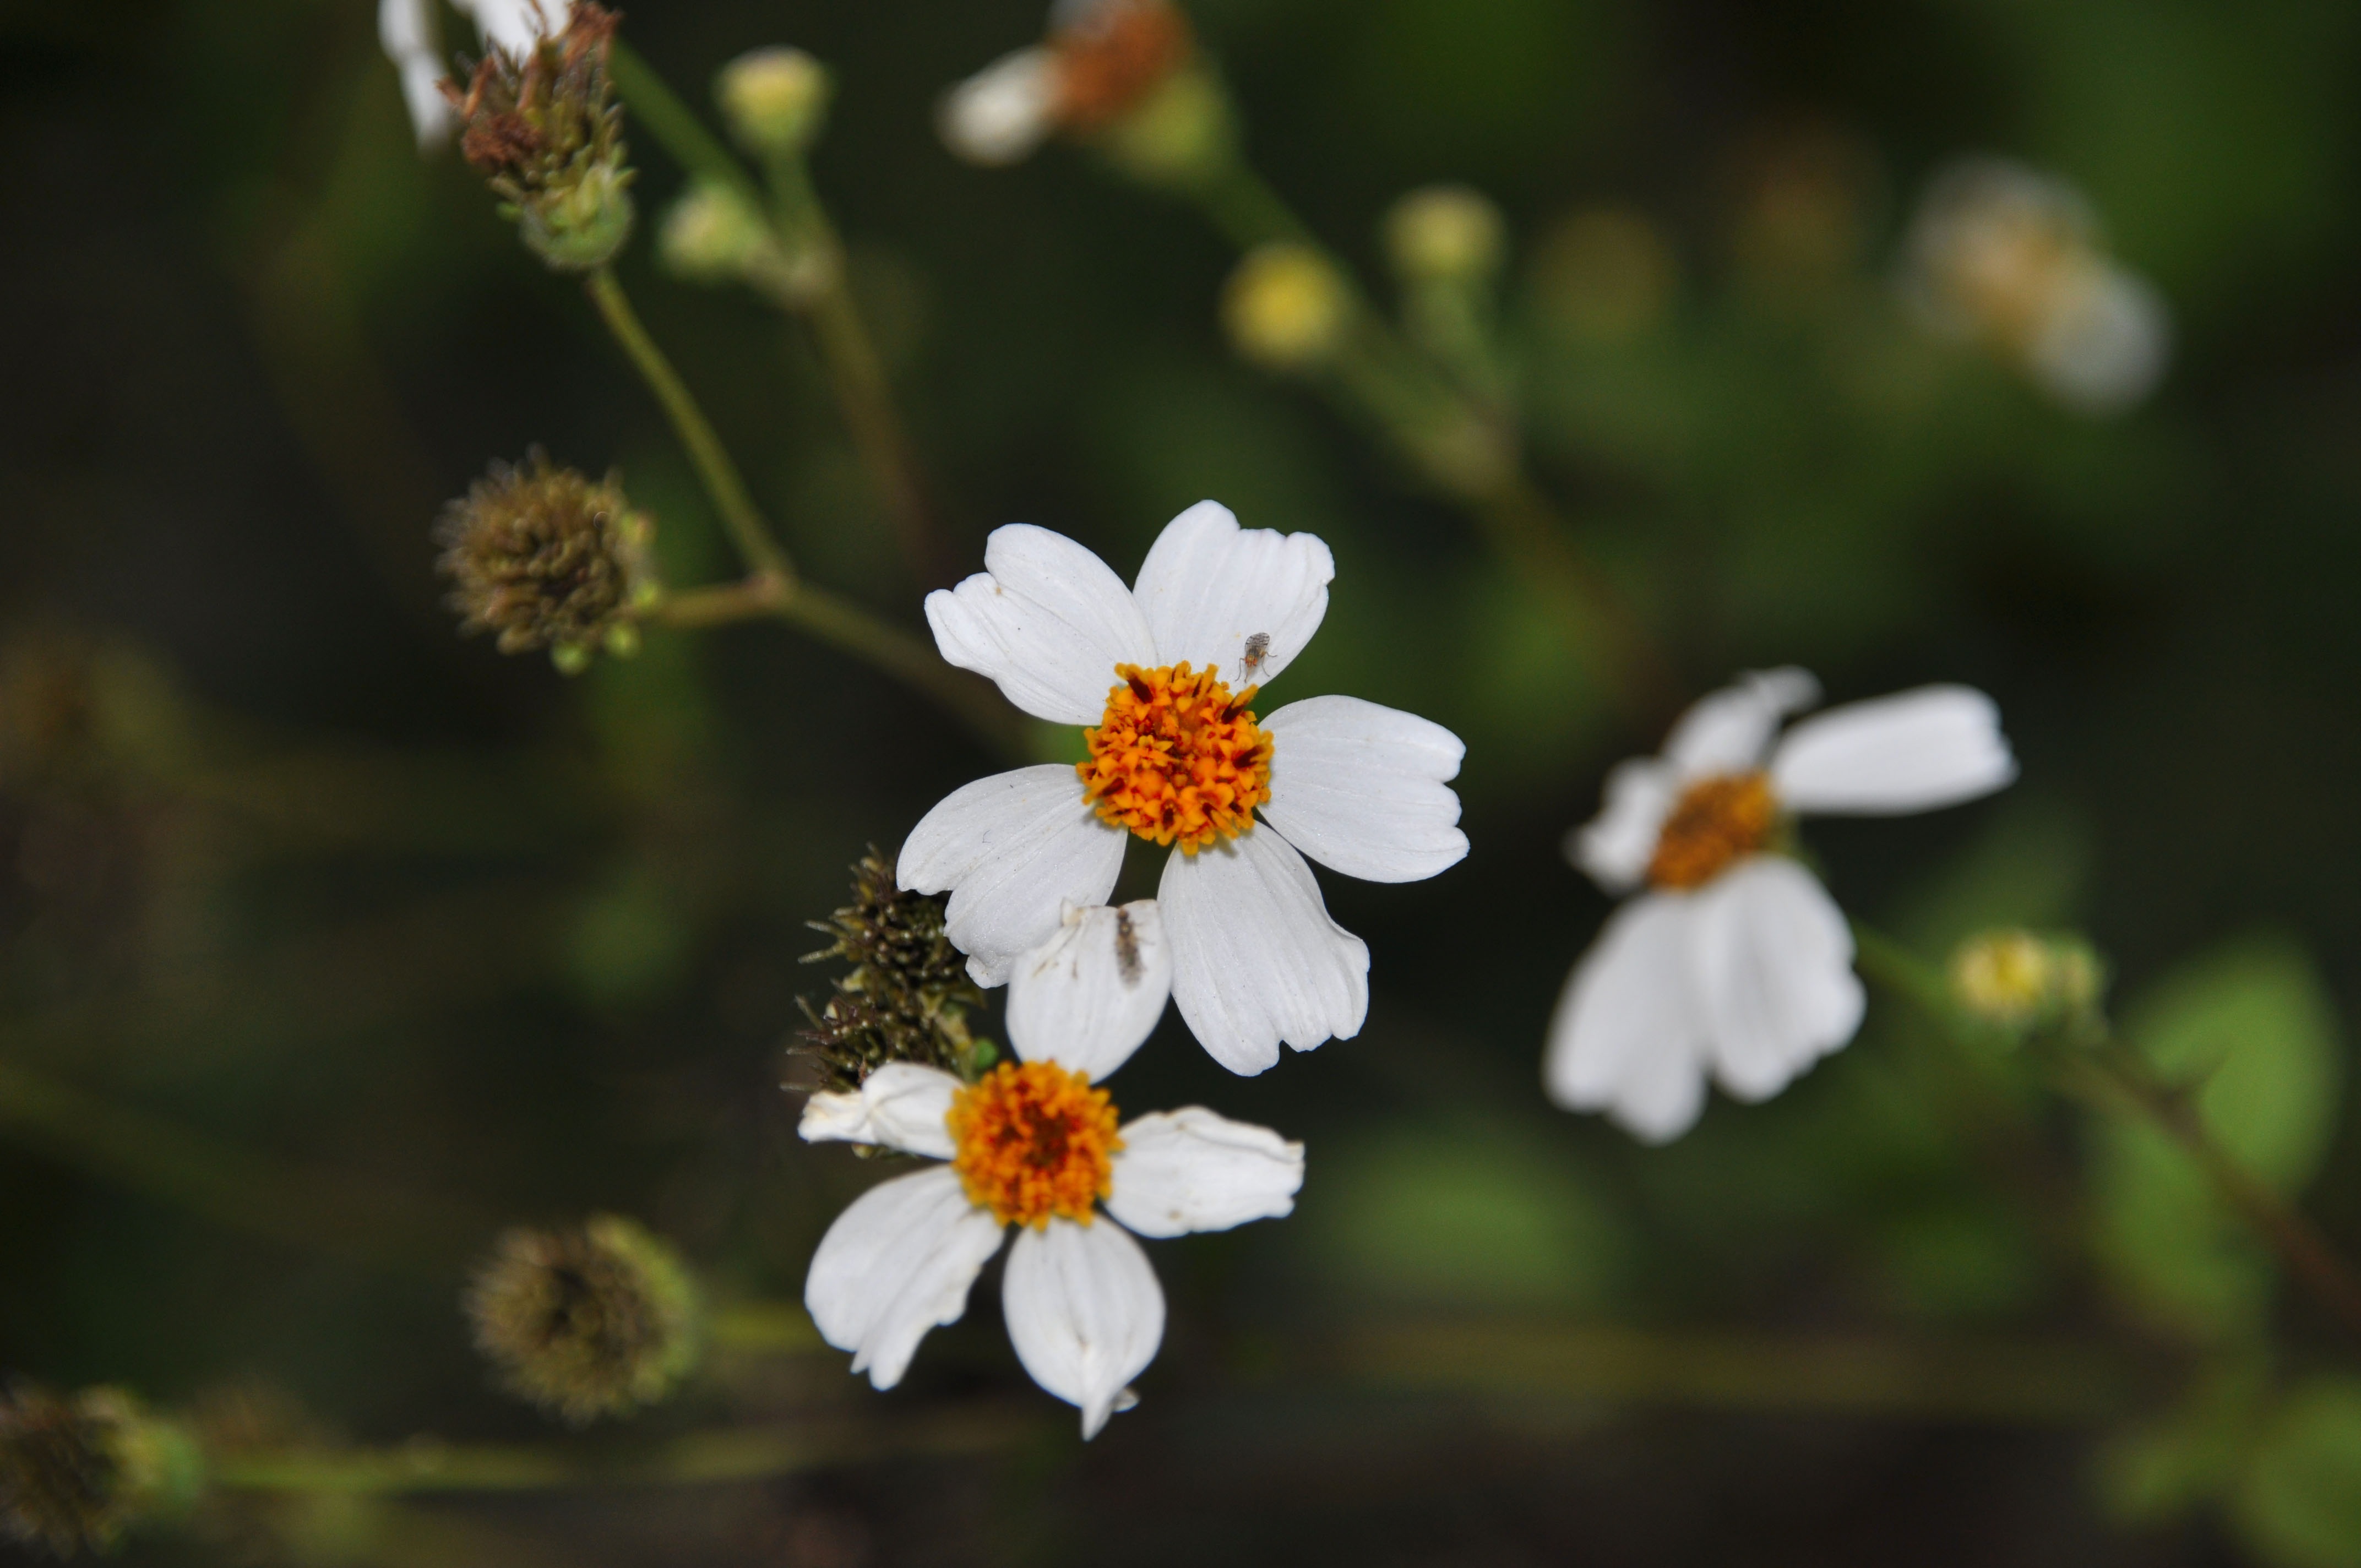
nature, blossom, plant, white, meadow, sunlight, flower, petal, daisy, botany, yellow, flora, fauna, wildflower, flowers, close up, wild flowers, nectar, macro photography, flowering plant, daisy family, land plant, chamaemelum nobile, three flowers